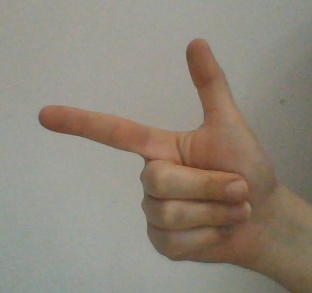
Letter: yaa